Arthur d'Echérac

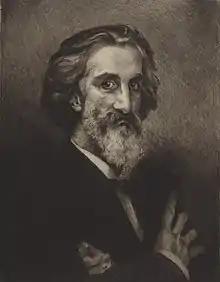
Arthur d'Échérac in 1883

Arthur Auguste Mallebay du Cluzeau d'Échérac (26 February 1832 – 22 August 1919), known by the pseudonym G. Dargenty, was a French journalist, art critic, writer and sculptor.